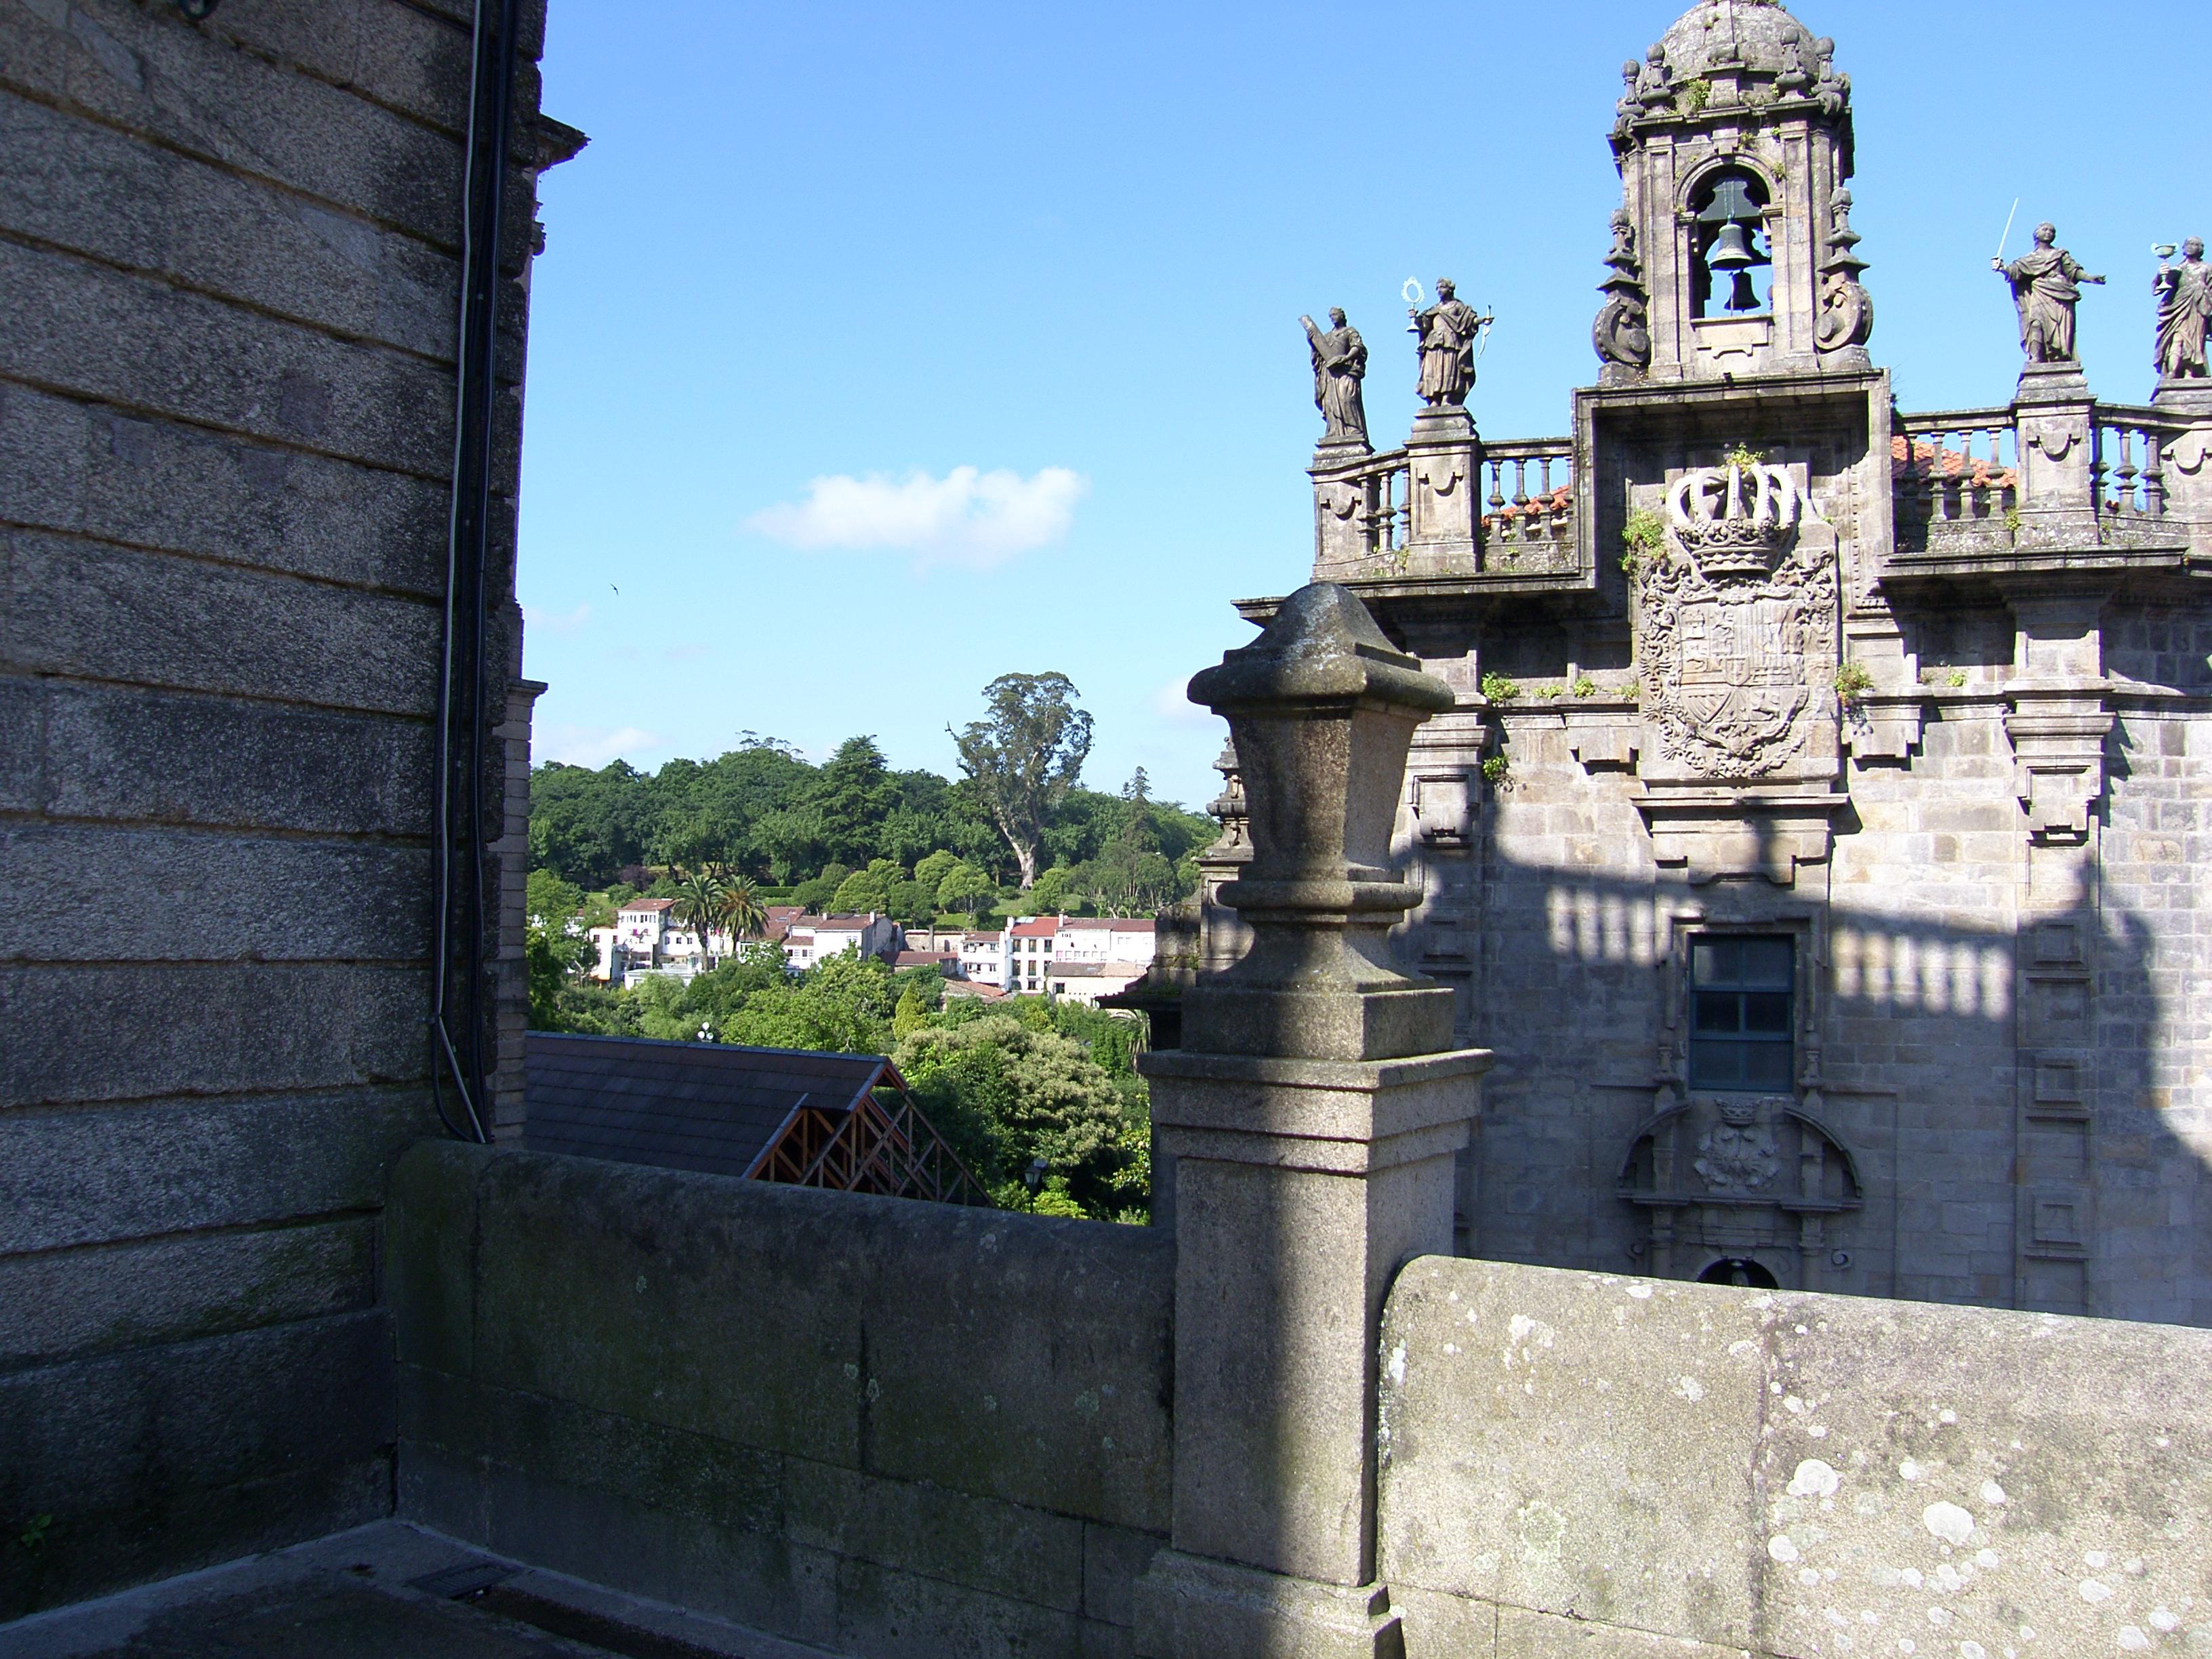
landscape, town, wall, monument, tower, castle, landmark, tourism, la, ruins, ggl1, coru agaliciaspainscenary, tours, ancient history